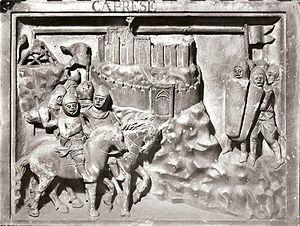
Gui de Tarlat, issu de la noble famille gibeline des Tarlati di Pietramala, est un religieux catholique de l'ordre de Olivétains, qui fut évêque d'Arezzo et dernier prince de la cité.
Agnolo di Ventura ou Agnolo da Siena est un architecte et sculpteur italien né à Sienne, actif en Toscane au XIVᵉ siècle jusqu'à fin 1349.
Agostino di Giovanni ou Agostino da Siena est un architecte et un sculpteur italien gothique, qui a été actif en Toscane au Trecento, entre 1310 et 1347.